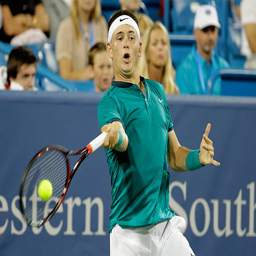
tennis player hits a return in his second round match against tennis player on day in a city .